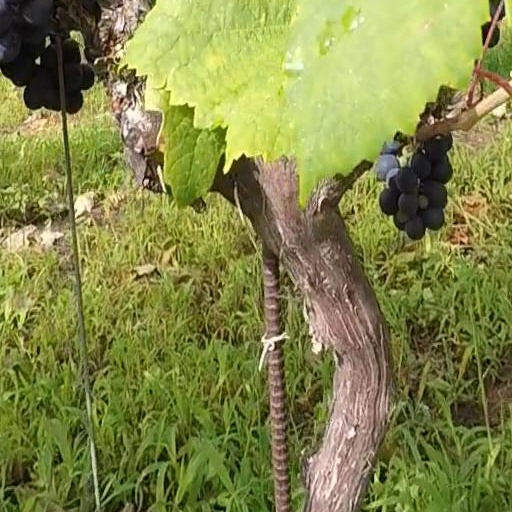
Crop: grape